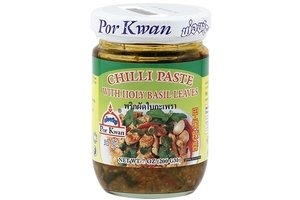
Item Name: por-kwan chili paste with holy basil leaves - 7oz
Product Description: Chili Paste With Holy Basil Leaves - 7oz by Por-kwan. Cheap Por-kwan Chili Paste With Holy Basil Leaves - 7oz 8850643000811
Value: 7.0
Unit: Fl Oz

Price: 10.75